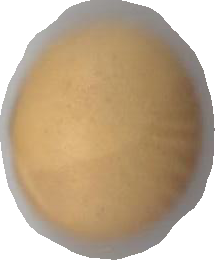
Variety: Dega